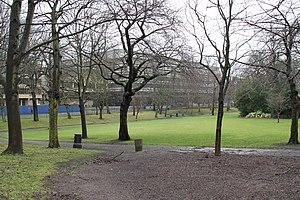
George Square est un square à Edimbourg qui se situe au sud du centre ville et adjacent la partie nord des Meadows. Le square a été aménagé en 1766 à l'écart de la Old Town dans un quartier aisé.